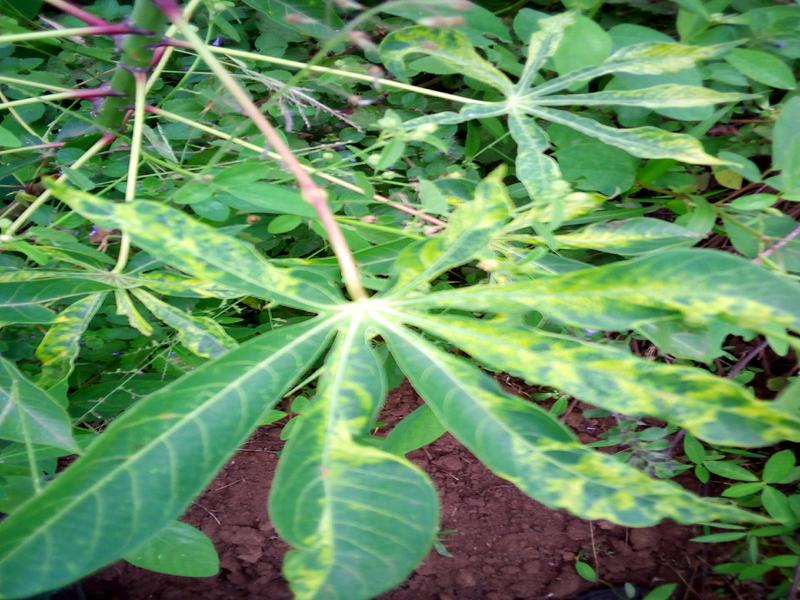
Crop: cassava
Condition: mosaic_disease